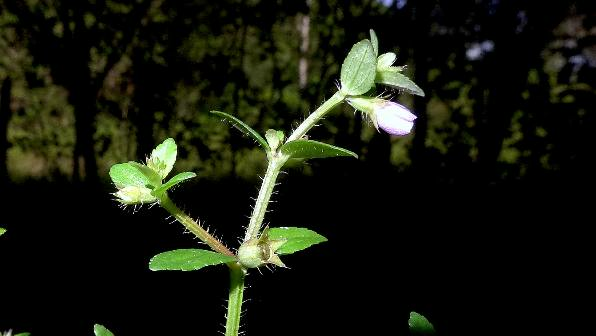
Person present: No